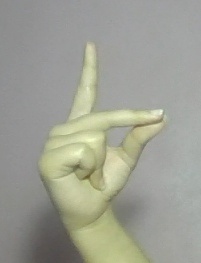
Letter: ta